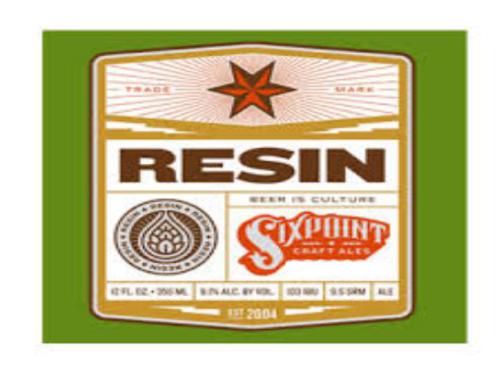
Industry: Food